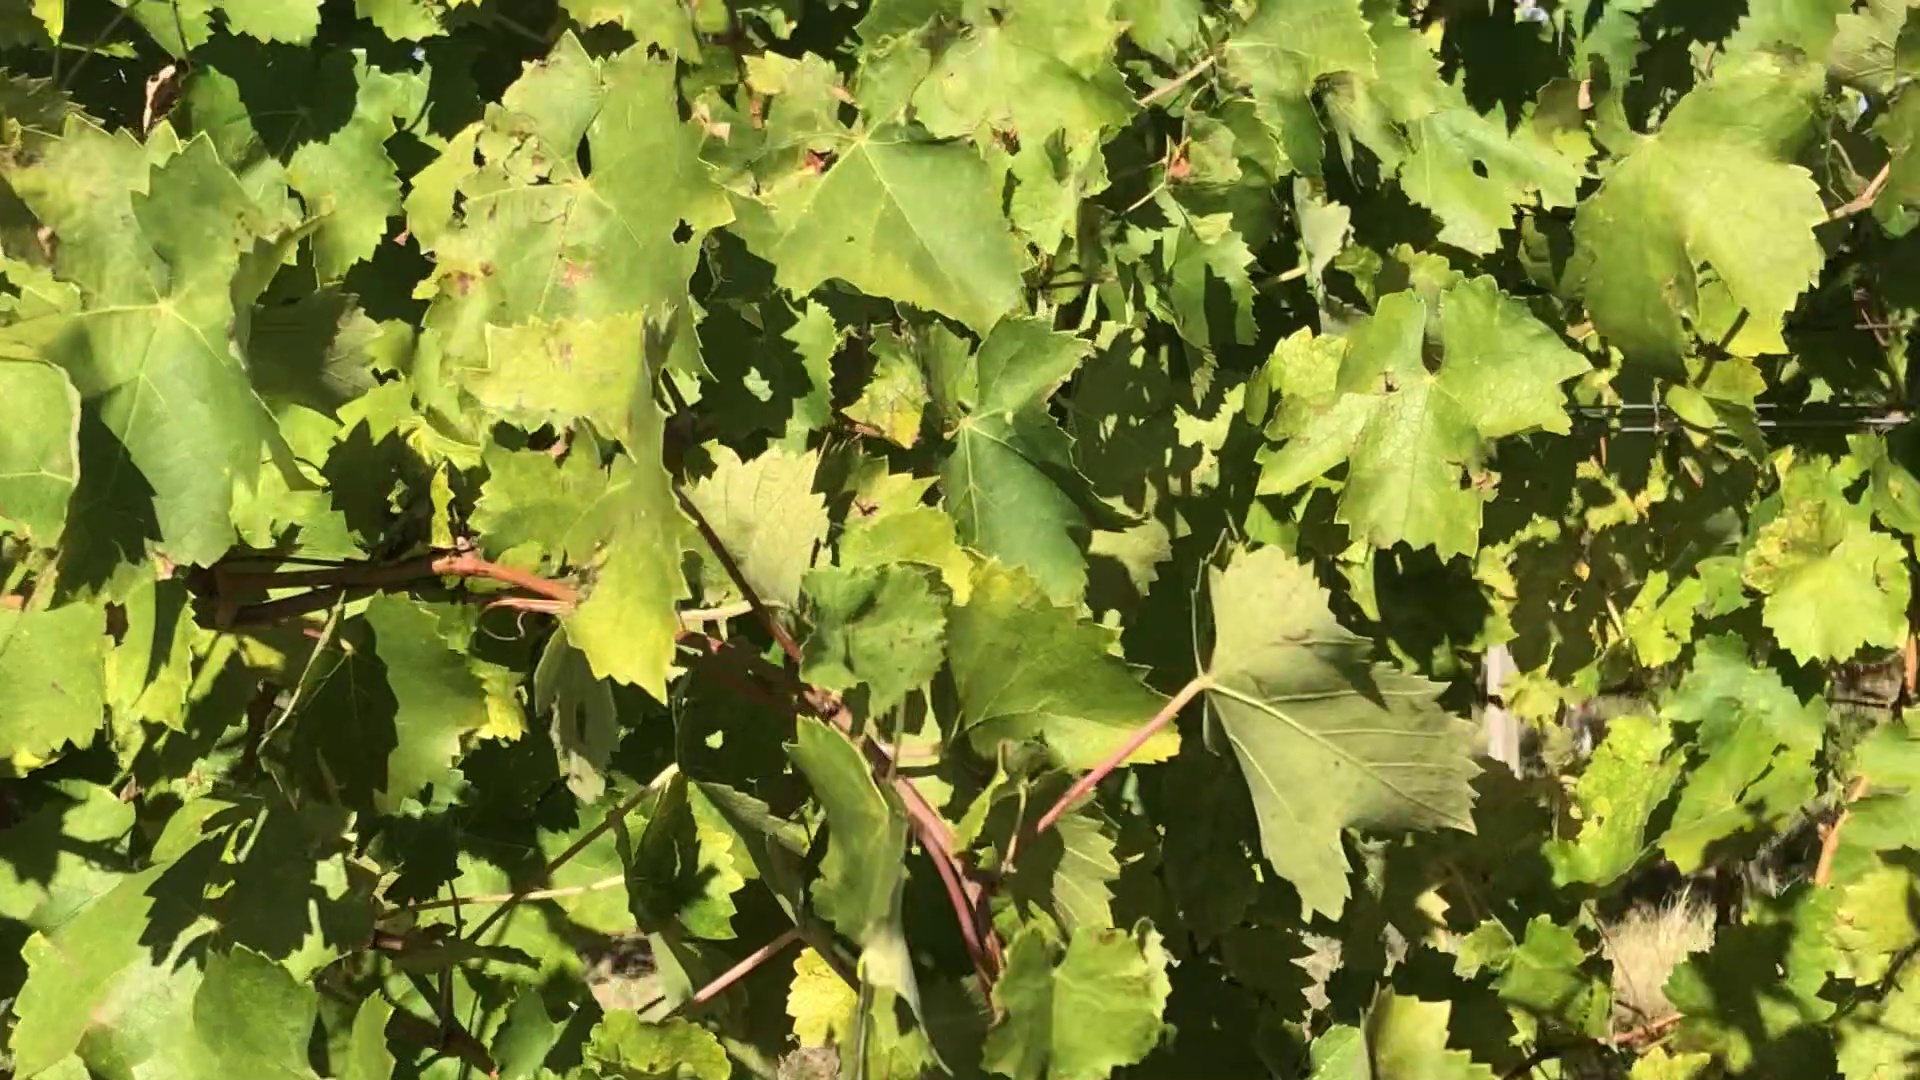
Label: healthy